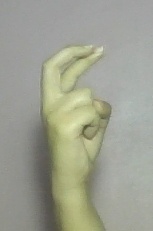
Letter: zay